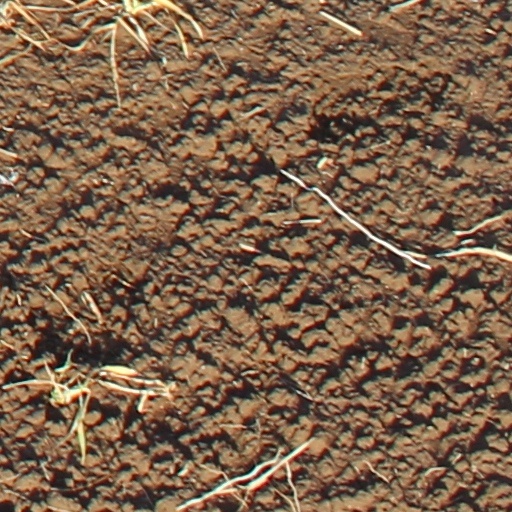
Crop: wheat